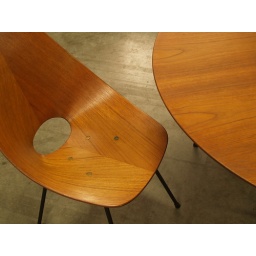
undesignable 8 - Medea chair by Vittorio Nobili; table by Arne Jacobsen.